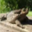
Label: frog